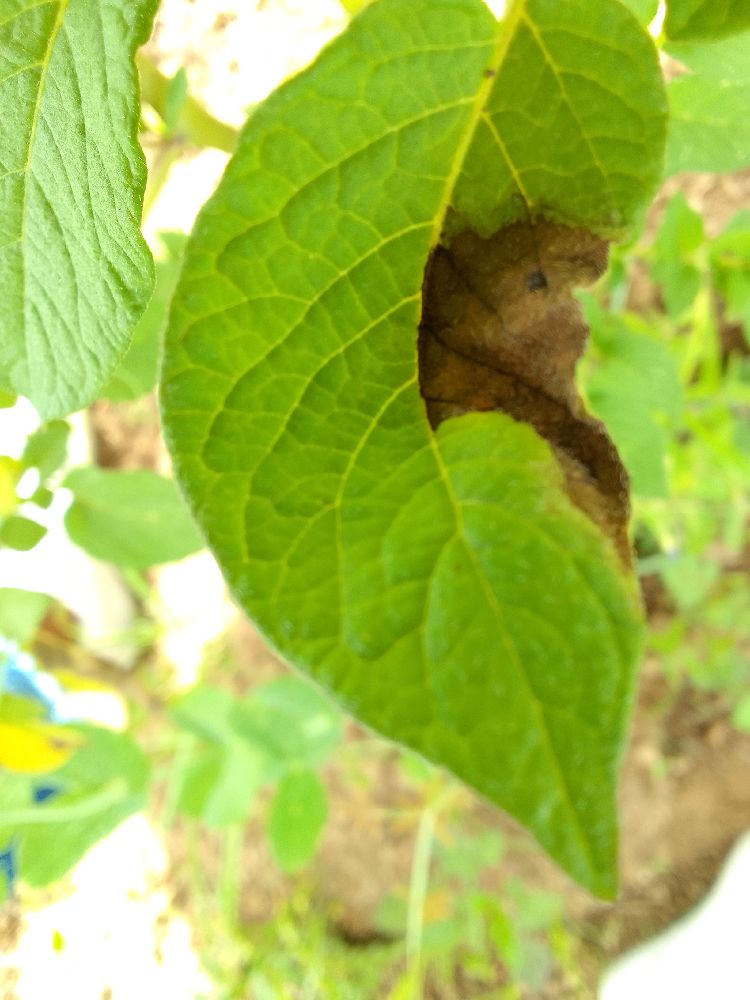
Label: Late blight